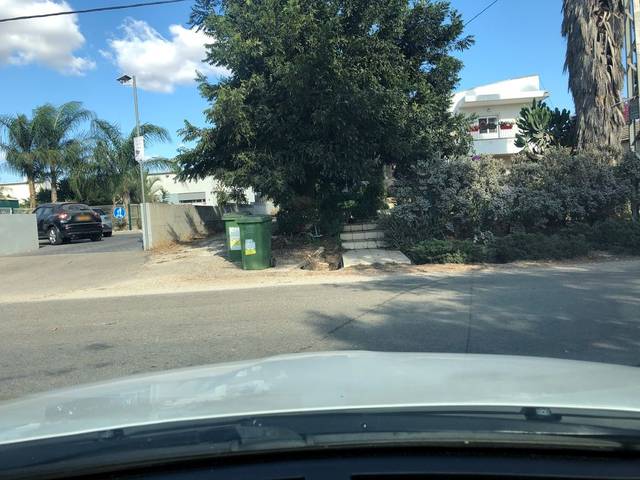
Region: Israel
Coordinates: 32.046, 34.903